Jamaica Dockyard

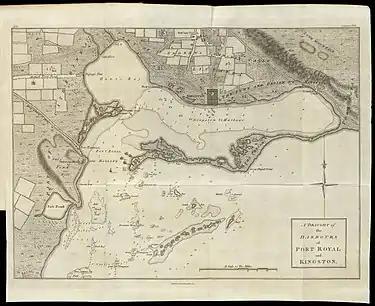
Port Royal and Kingston Harbours (map of 1774)

The Master Shipwright was usually the key official at the royal navy dockyards until the introduction of resident commissioners by the Navy Board who were responsible for administrating naval yards; after which he became deputy to the resident commissioner. In 1832 the post of commissioner was usually replaced by the post of admiral superintendent. However, the commissioner was replaced later by a Commodore-in-Charge, Jamaica.